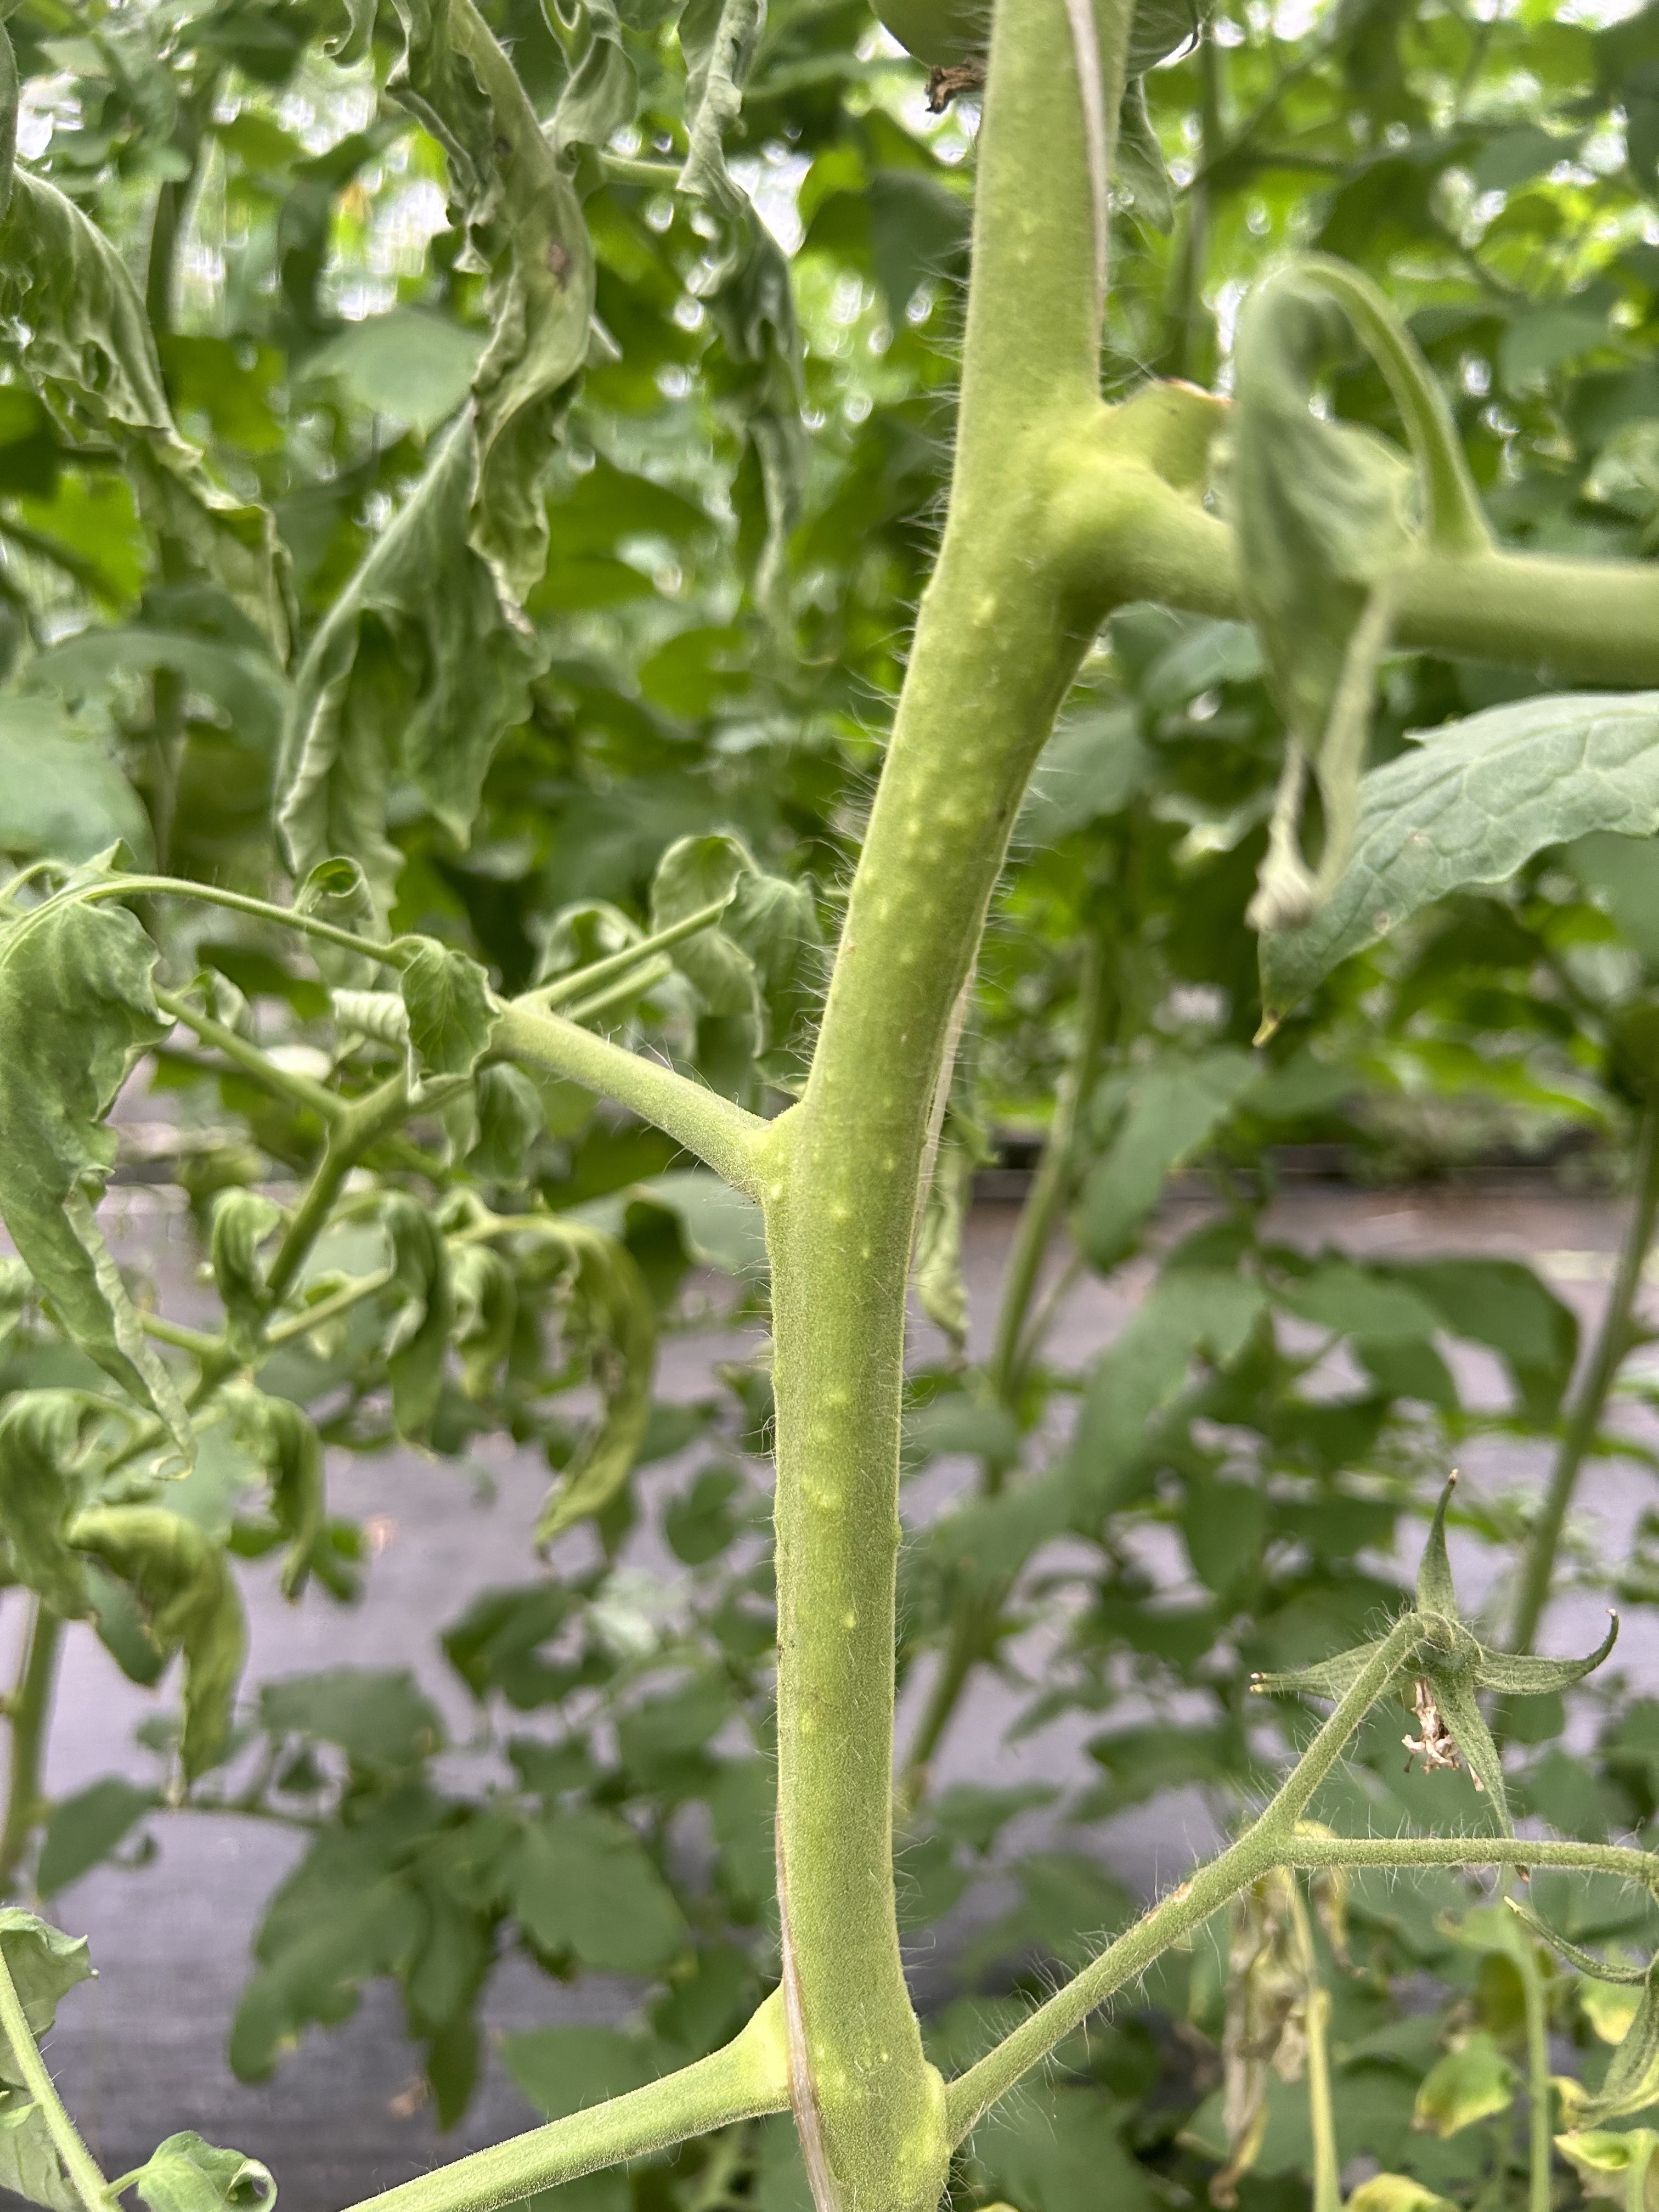
Disease: Wilt